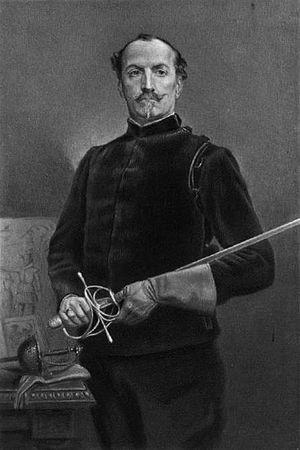
Le terme d'arts martiaux historiques européens désigne à la fois l'ensemble des arts martiaux qui ont existé en Europe et qui sont tombés dans l'oubli, et une démarche de reconstitution de ces arts martiaux, qui est apparue depuis 1990, environ. Cet article couvre le second aspect. Les termes Western martial arts, ou escrime historique, sont parfois utilisés pour désigner la même démarche, dans le second cas en se focalisant plus sur l'escrime, dont on trouvera une histoire ici. Néanmoins le champ des arts martiaux historiques européens est plus large, car il inclut également la lutte, le bâton, les armes d'hast, et d'autres armes plus inhabituelles, telles que le fusil et la baïonnette, la faucille, la pelle de tranchée...
Alfred Hutton, né le 10 mars 1839 à Beverley et mort le 18 décembre 1910 à Londres, est un officier victorien des King's Dragoon Guards, écrivain, antiquaire et épéiste et membre de la Society of Antiquaries of London.